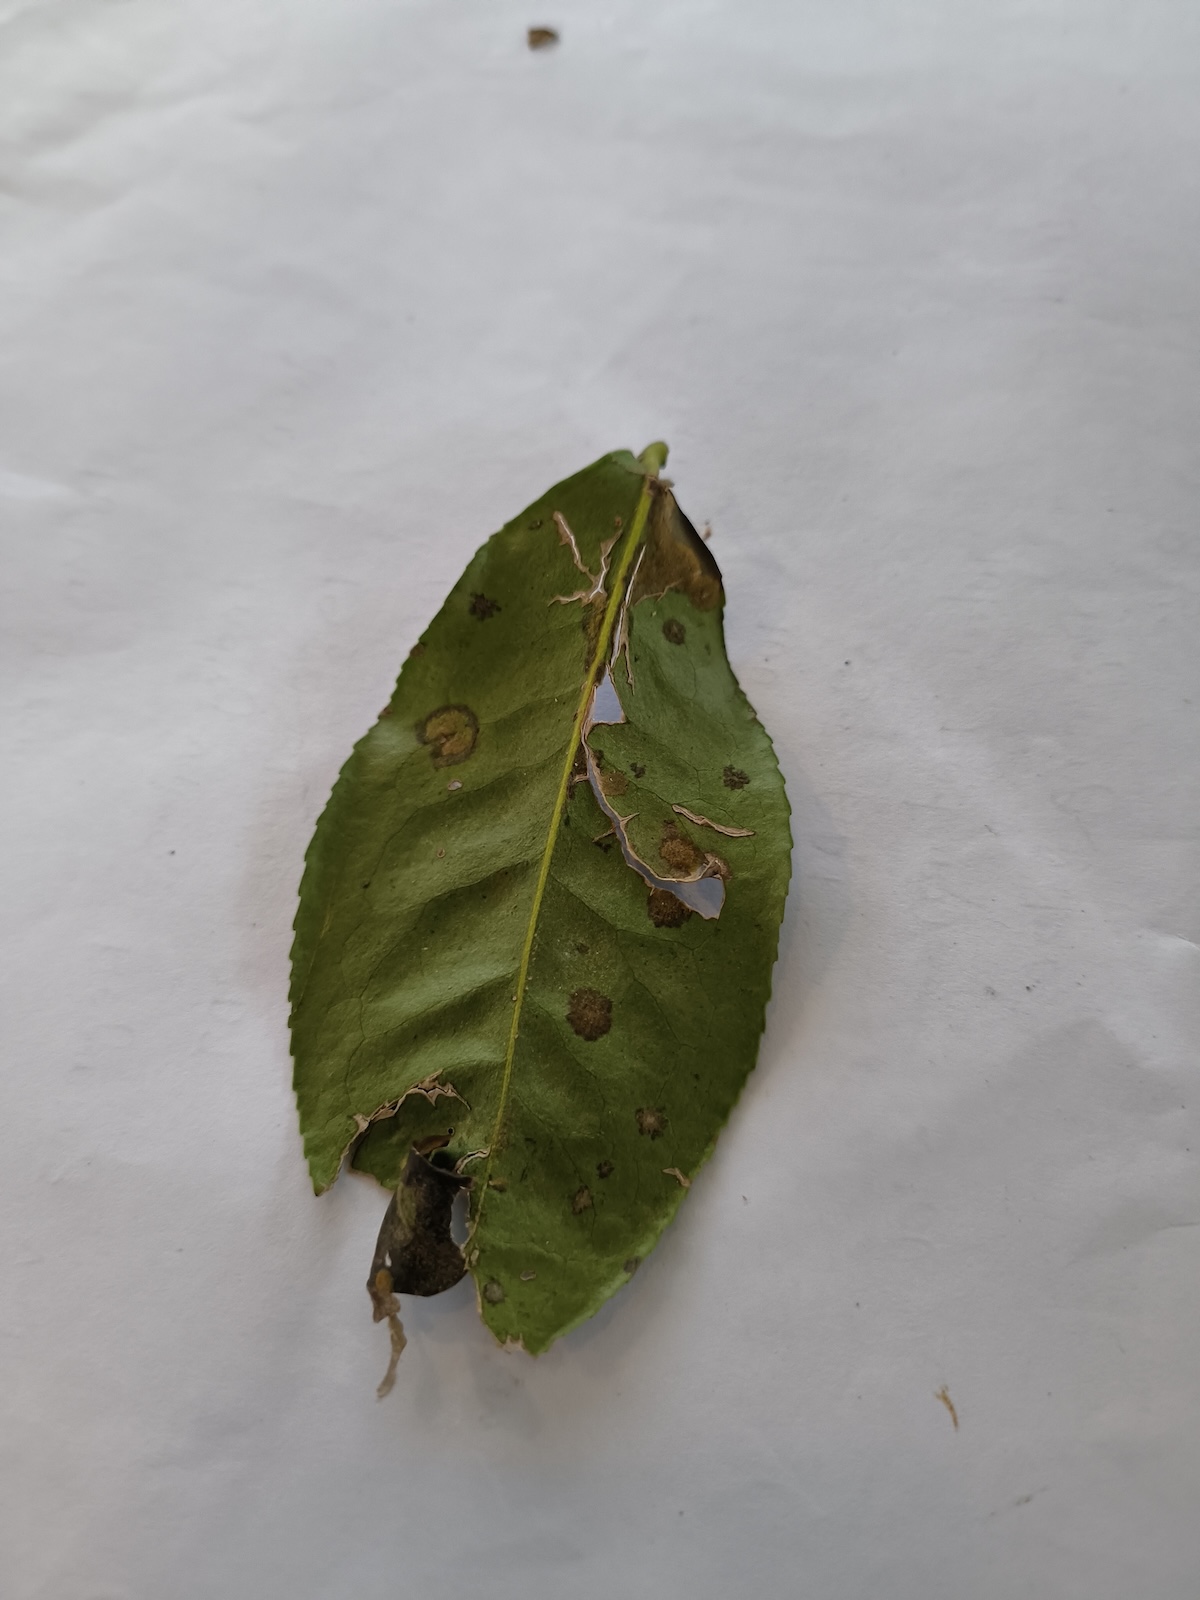
Label: Brown Blight